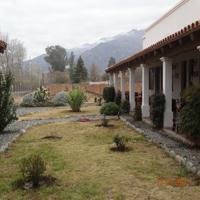
Weather: cloudy or overcast